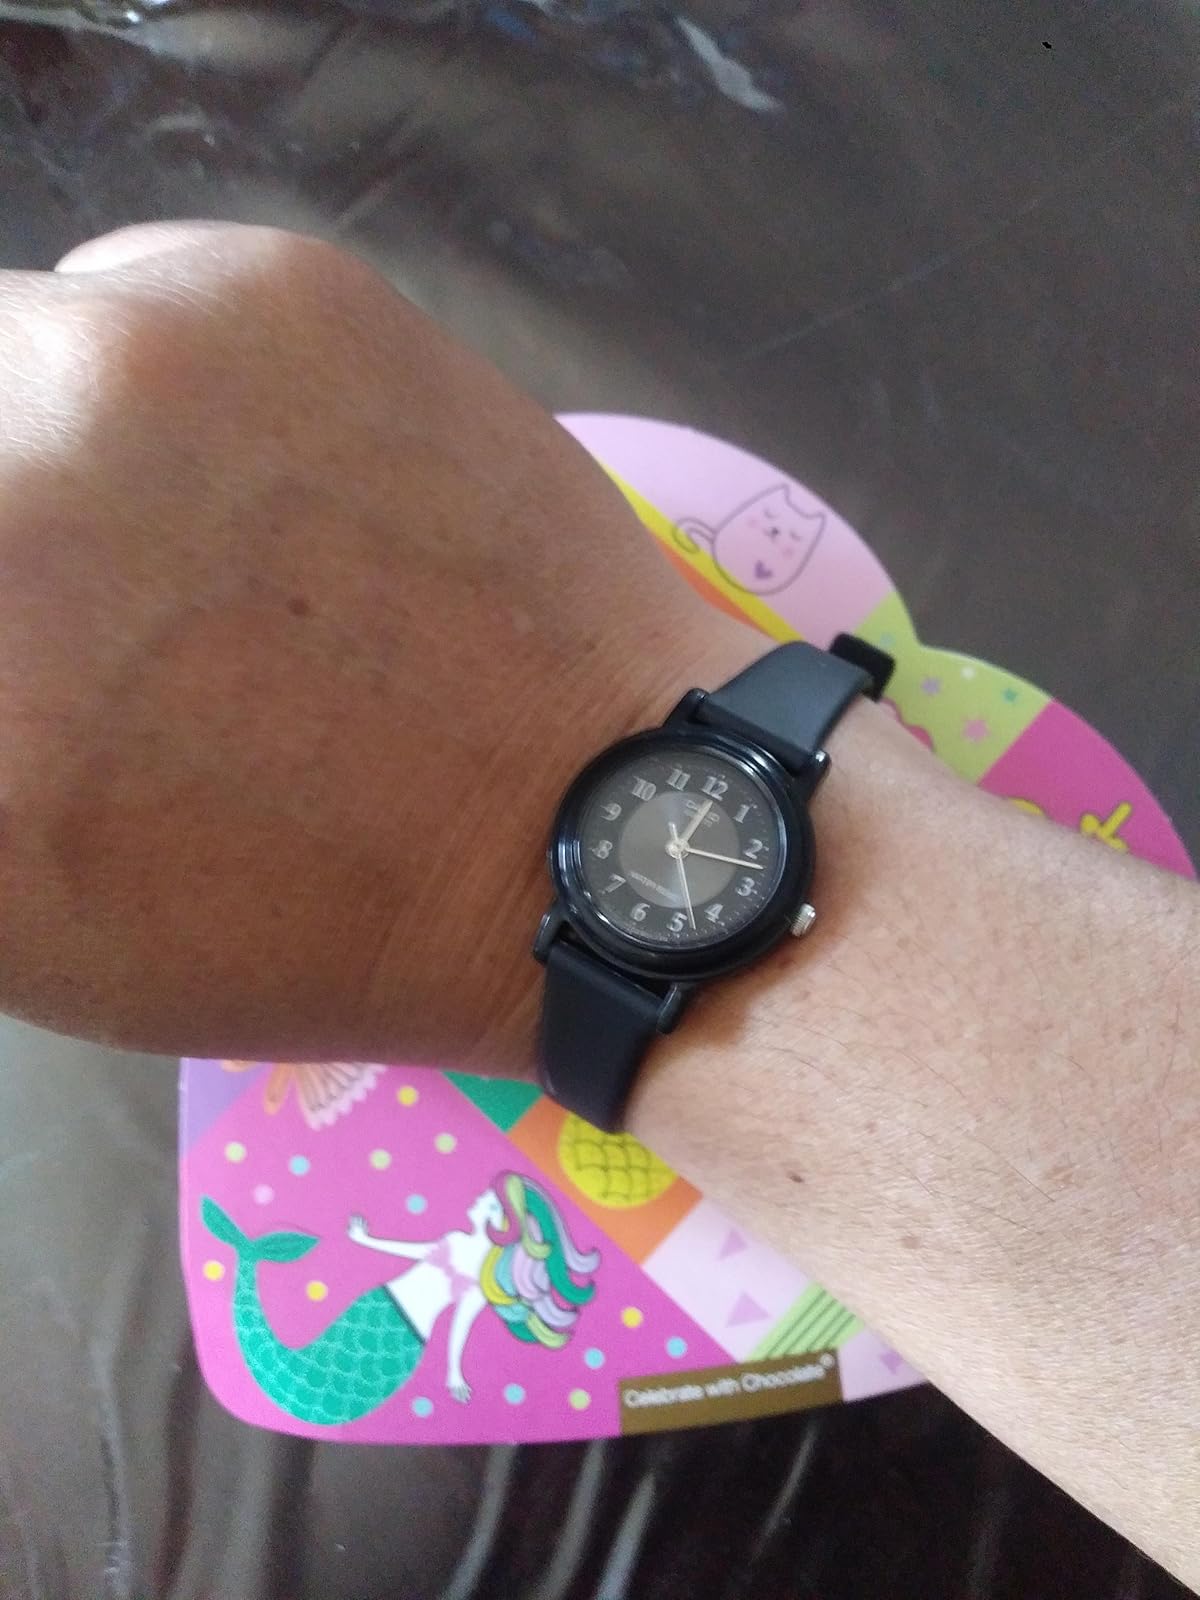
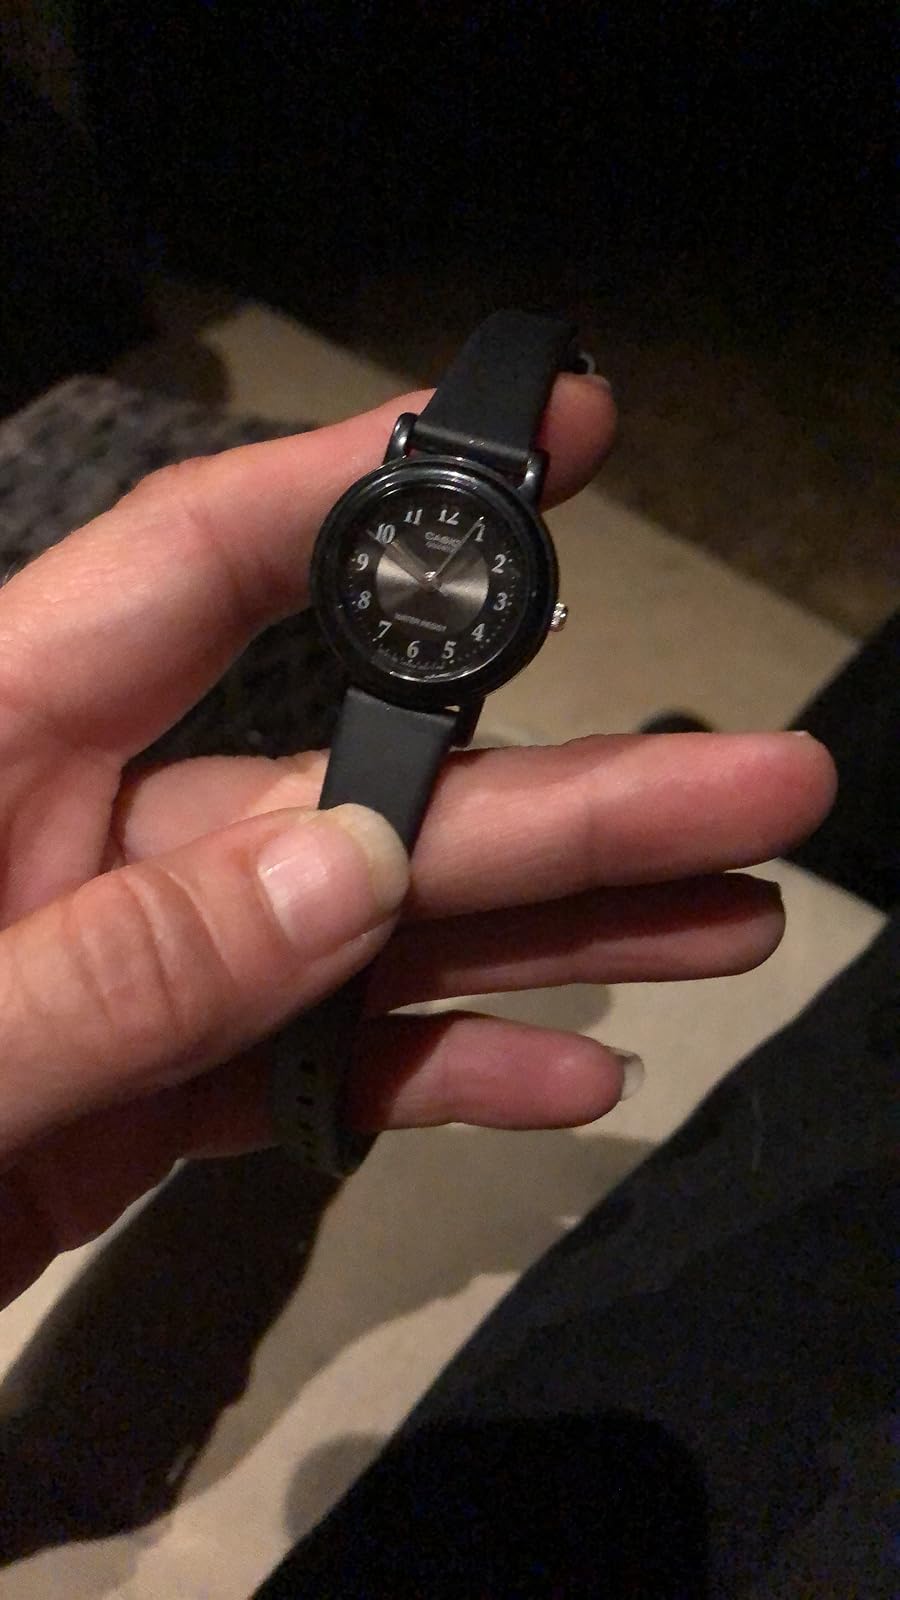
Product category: accessories_watch
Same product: yes